Book TV

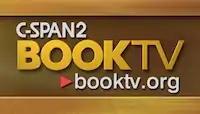

Book TV is the name given to weekend programming on the American cable network C-SPAN2, which airs from 8 a.m. Eastern Time Sunday morning to 8 a.m. Eastern Time Monday morning each week. The 24-hour block of programming is focused on non-fiction books and authors, featuring programs in the format of interviews with authors as well as live coverage of book events from around the country. "Book TV" debuted on C-SPAN2 on September 12, 1998.